Multivariate analysis of variance

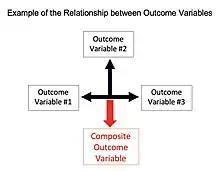
This is a graphical depiction of the required relationship amongst outcome variables in a multivariate analysis of variance. Part of the analysis involves creating a composite variable, which the group differences of the independent variable are analyzed against. The composite variables, as there can be multiple, are different combinations of the outcome variables. The analysis then determines which combination shows the greatest group differences for the independent variable. A descriptive discriminant analysis is then used as a post hoc test to determine what the makeup of that composite variable is that creates the greatest group differences.

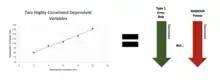
This is a simple visual representation of the effect of two highly correlated dependent variables within a MANOVA. If two (or more) dependent variables are highly correlated, the chances of a Type I error occurring is reduced, but the trade-off is that the power of the MANOVA test is also reduced.

MANOVA's power is affected by the correlations of the dependent variables and by the effect sizes associated with those variables. For example, when there are two groups and two dependent variables, MANOVA's power is lowest when the correlation equals the ratio of the smaller to the larger standardized effect size.